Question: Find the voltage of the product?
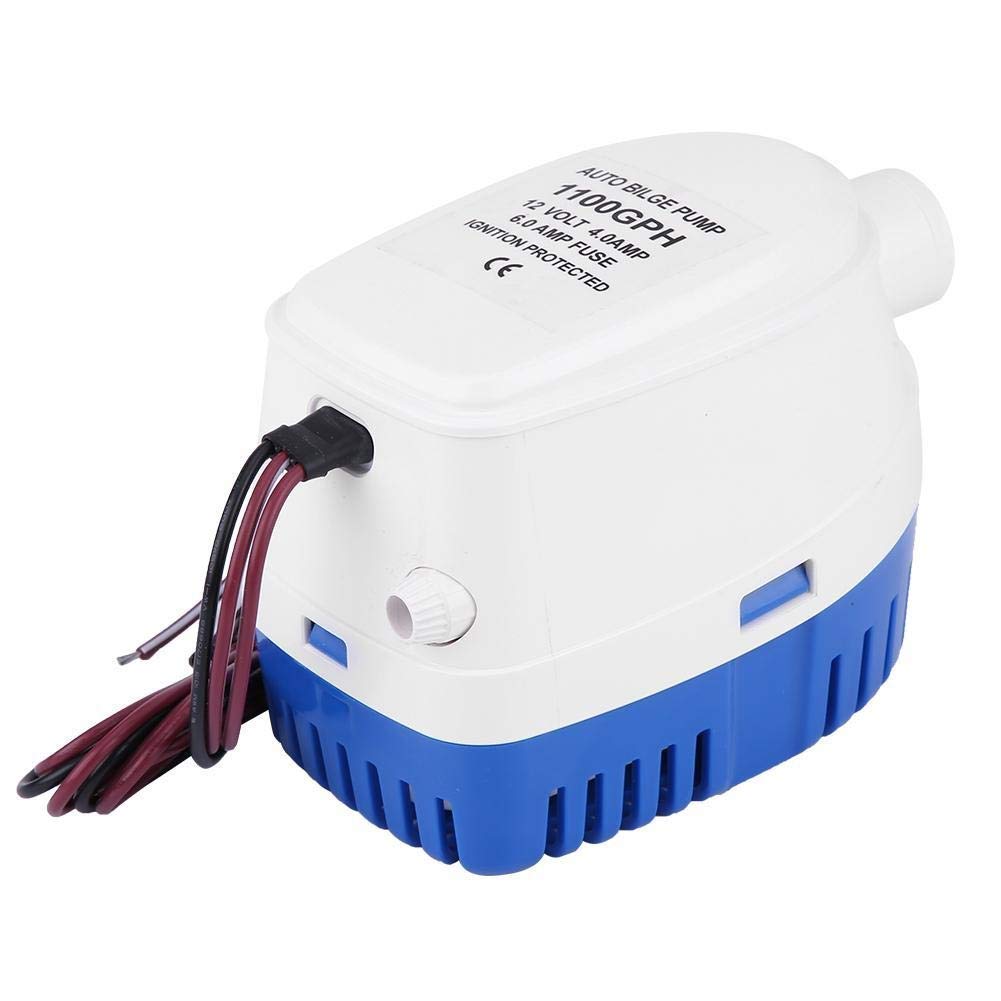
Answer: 12.0 volt